The Trousers

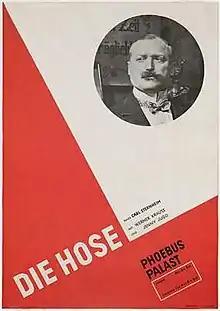

The Trousers (German: Die Hose) is a 1927 German silent comedy film directed by Hans Behrendt and starring Werner Krauss, Jenny Jugo and Rudolf Forster. It was based on a play by Carl Sternheim. Art direction was by Heinrich Richter and Franz Schroedter. The film is notable for the performance of Veit Harlan, later the director who made the controversial antisemitic "Jew Suss", as a Jewish barber in a film made by a director who later died in the holocaust.